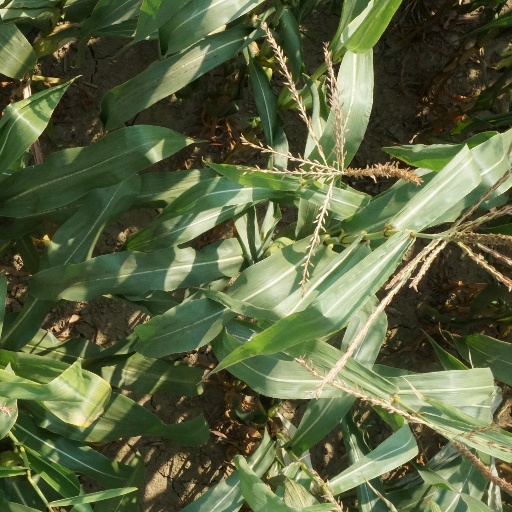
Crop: maize; corn